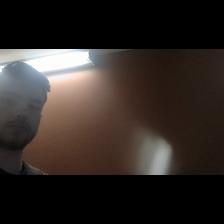
Label: Human